December 2001 riots in Argentina

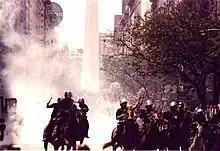
Police intervention in the conflict

What had begun as rioting by unemployed and leftist-leaning groups had turned into a middle-class protest with the "cacerolazos", and the resignation of Cavallo did nothing to calm down the situation. The De la Rúa administration had agreed with the military to participate in an emergency handing-out of food, however, the plan failed due to lack of cooperation from the Ministry of Social Development.